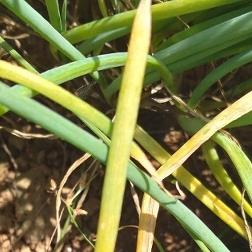
Crop: Onion
Condition: fusarium-d